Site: brandenburg
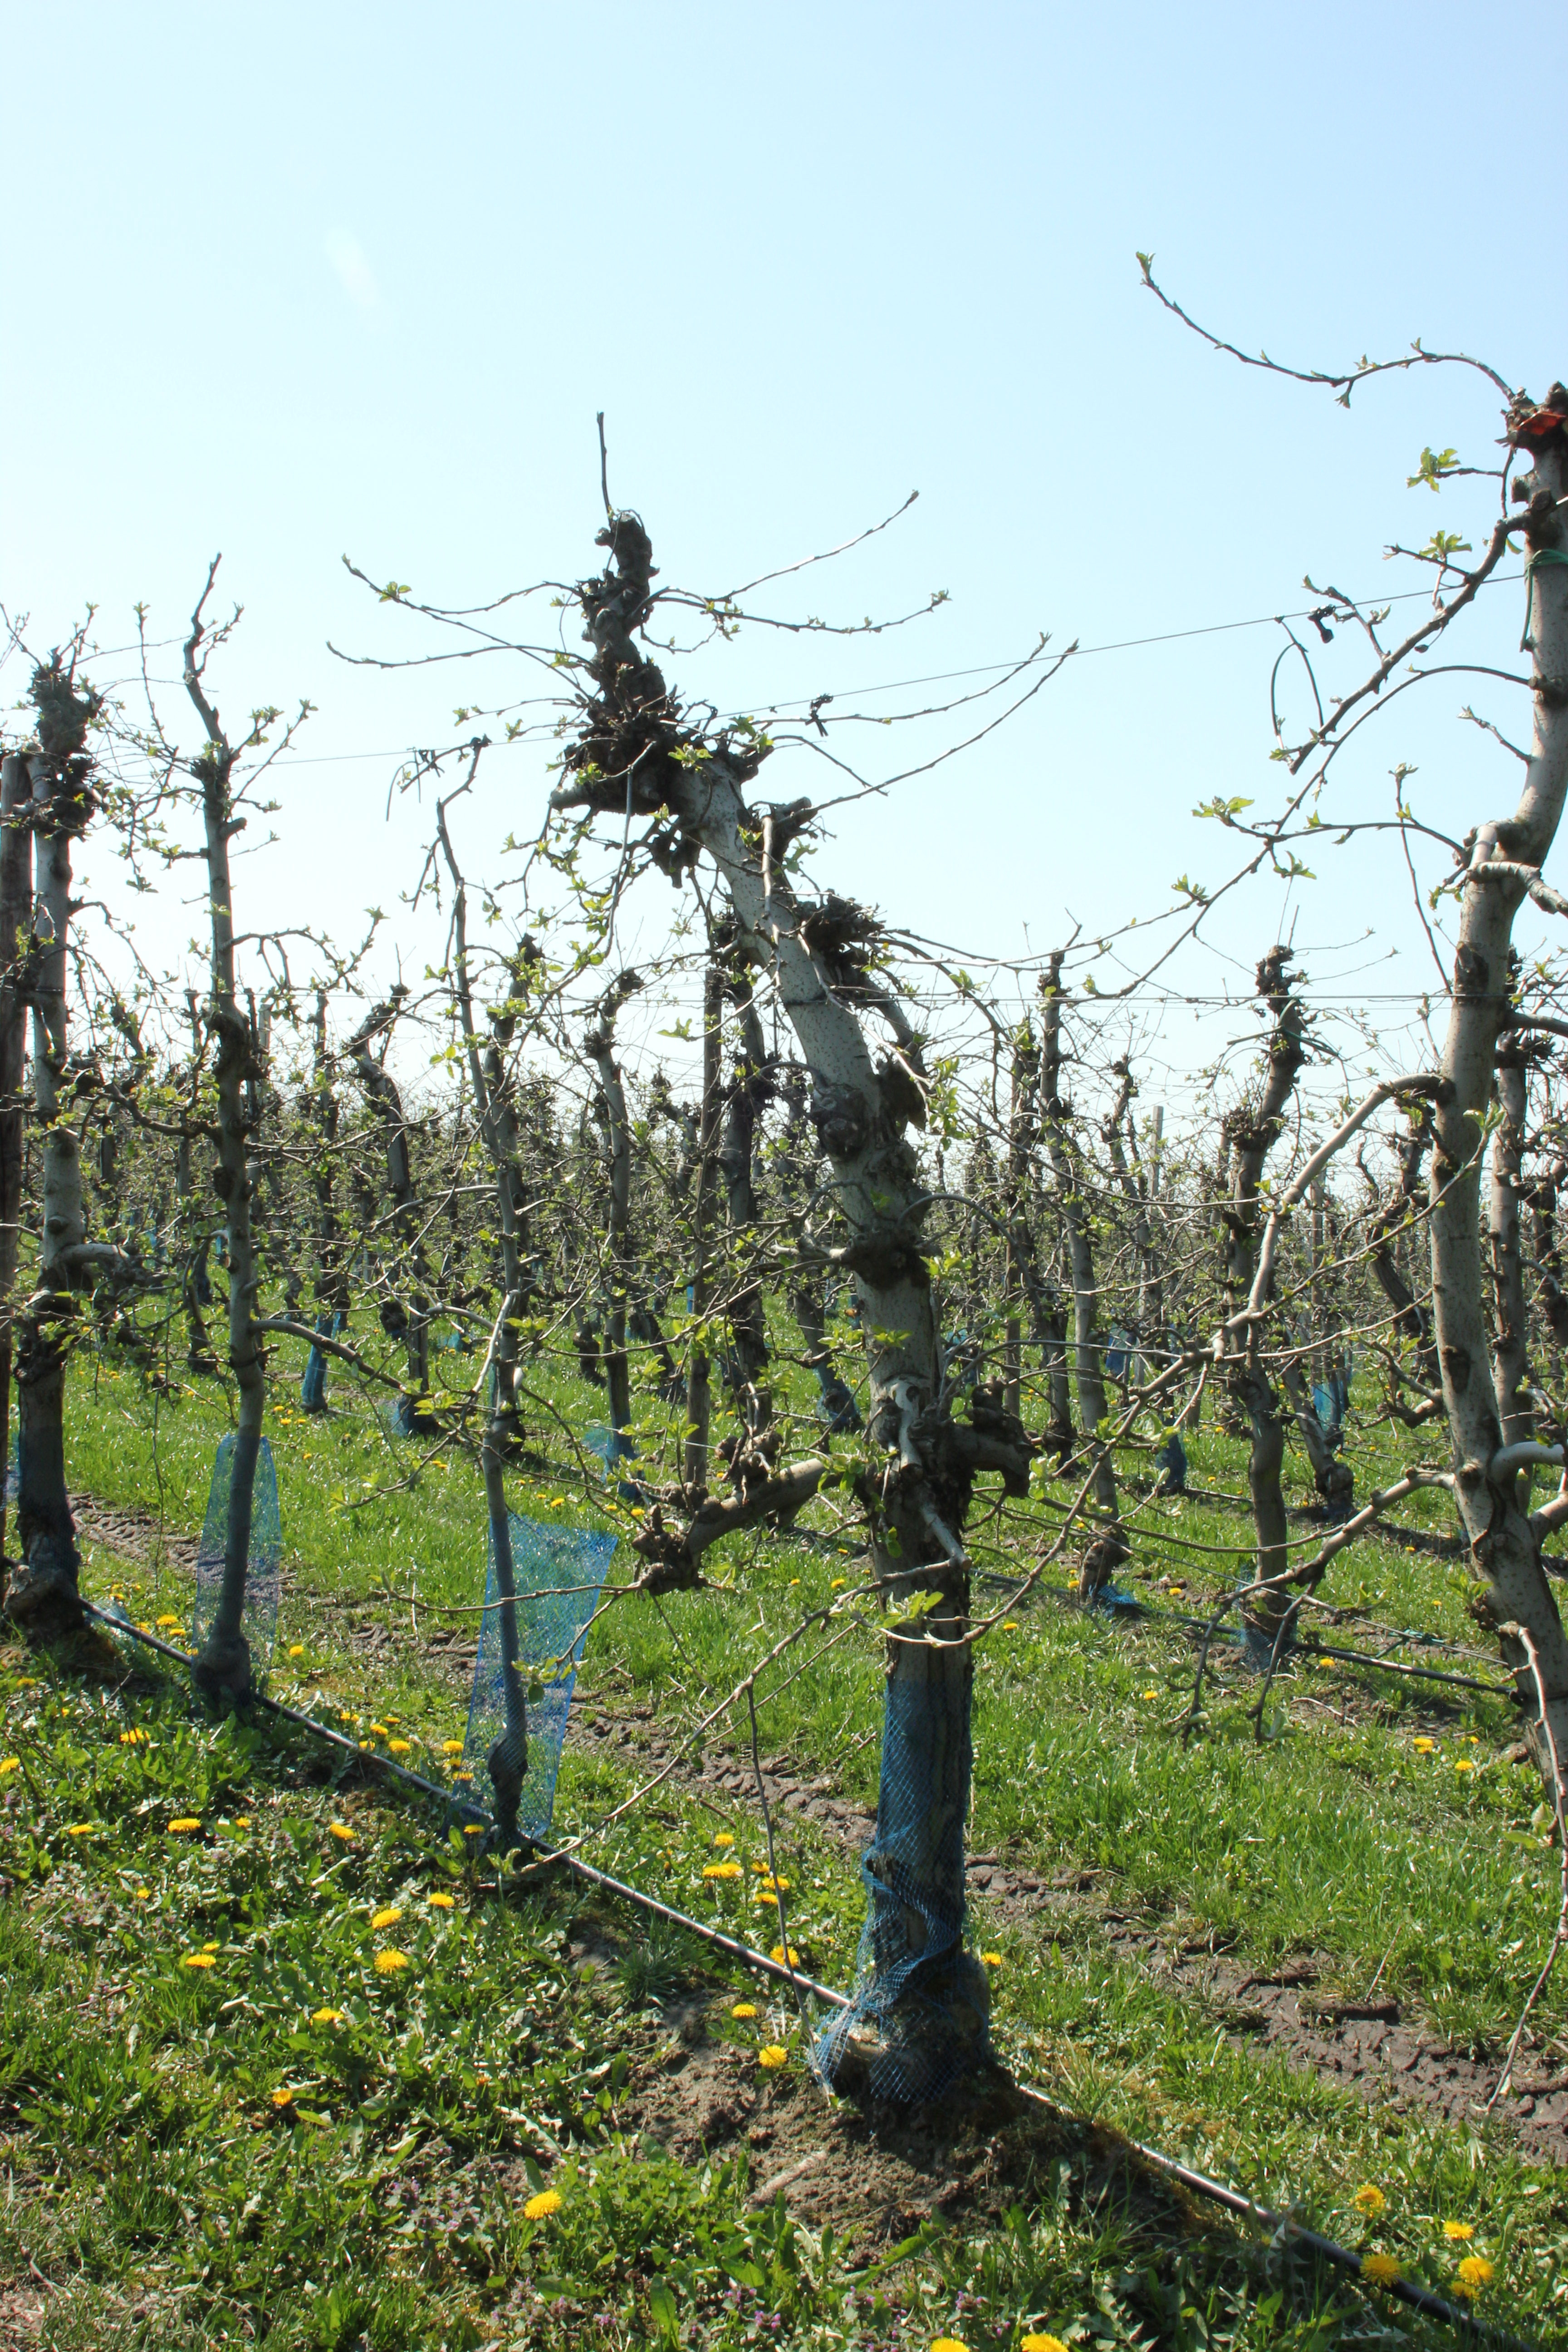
Growth stage (BBCH 56): Inflorescence emergence